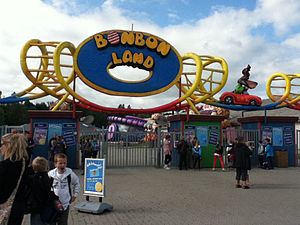
BonBon-Land
Indgangen i juni 2011.
BonBon-Lands indgang.
BonBon-Land er en forlystelsespark beliggende ved Holme-Olstrup i Sydsjælland.